Andrey Savelyev

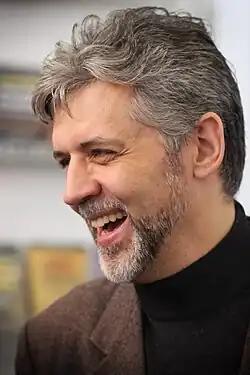
Andrey Savelyev

Andrey Nikolayevich Savelyev is a Russian politician and a former member of the Russian State Duma. He was elected to the Duma in December 2003 as a member of the Rodina faction and is currently Chairman of the Great Russia Party. He did not stand for re-election in 2007 as his party was denied registration by the Central Election Commission of Russia.